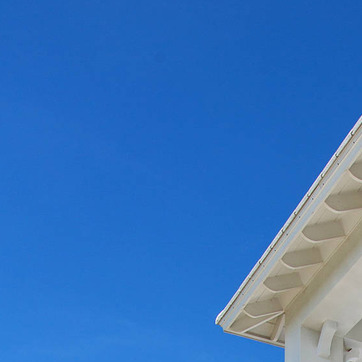
Material: sky